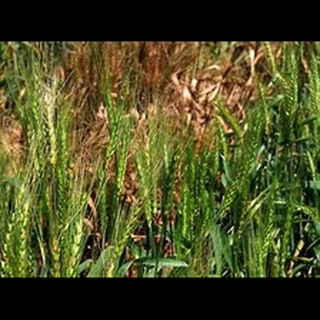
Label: wheat_tan_spot